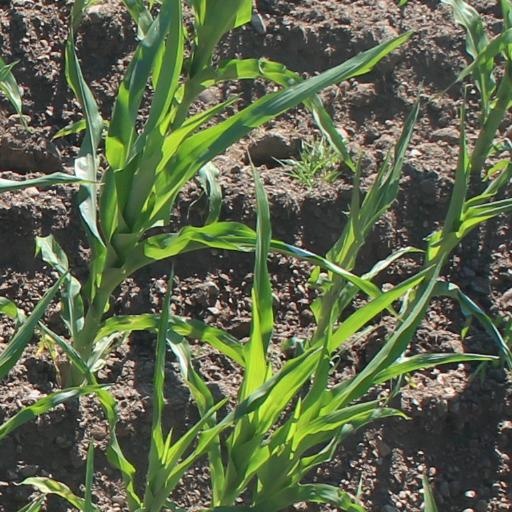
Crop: maize; corn